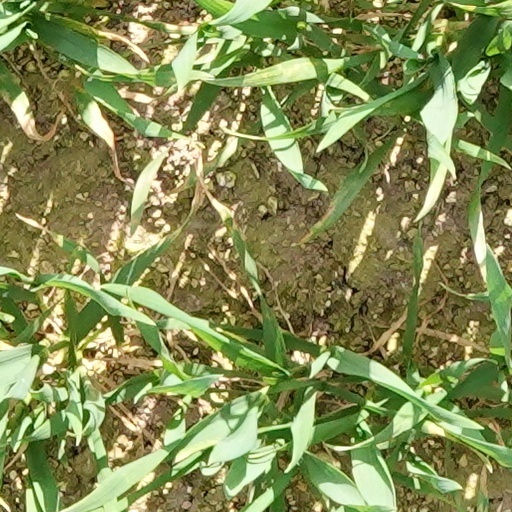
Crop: wheat